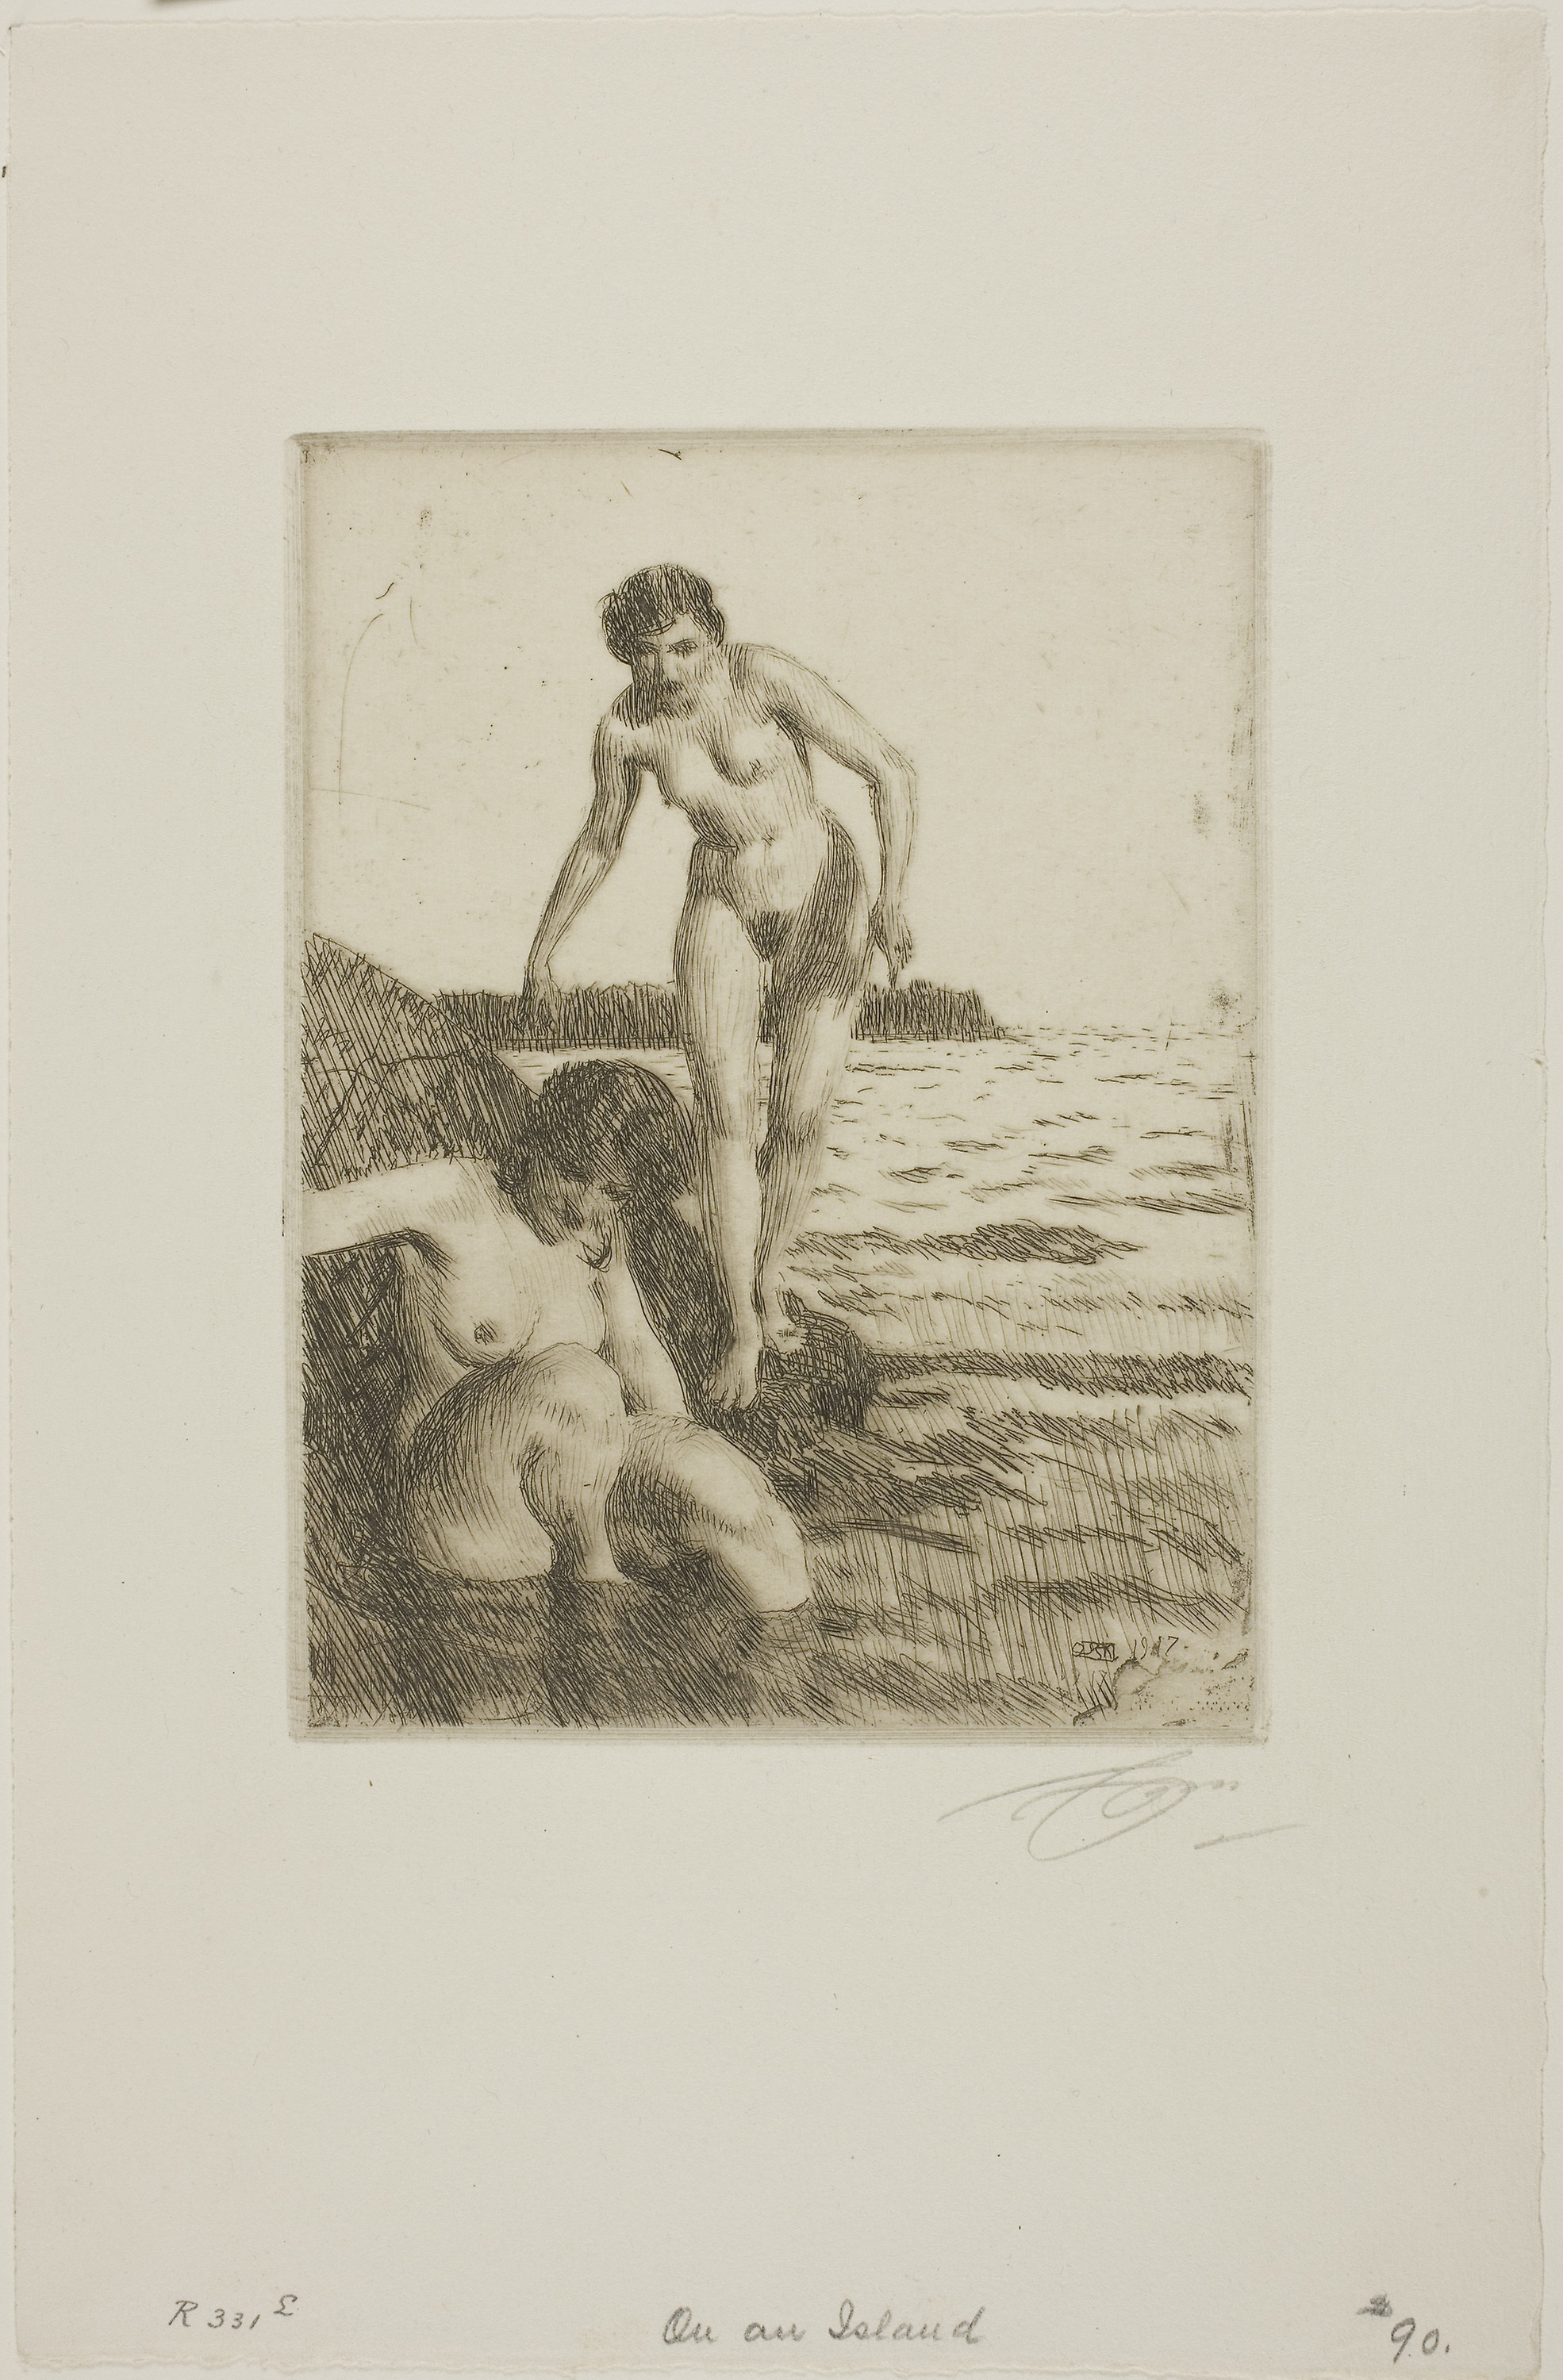
text, picture frame, art, artwork, drawing, figure drawing, visual arts, illustration